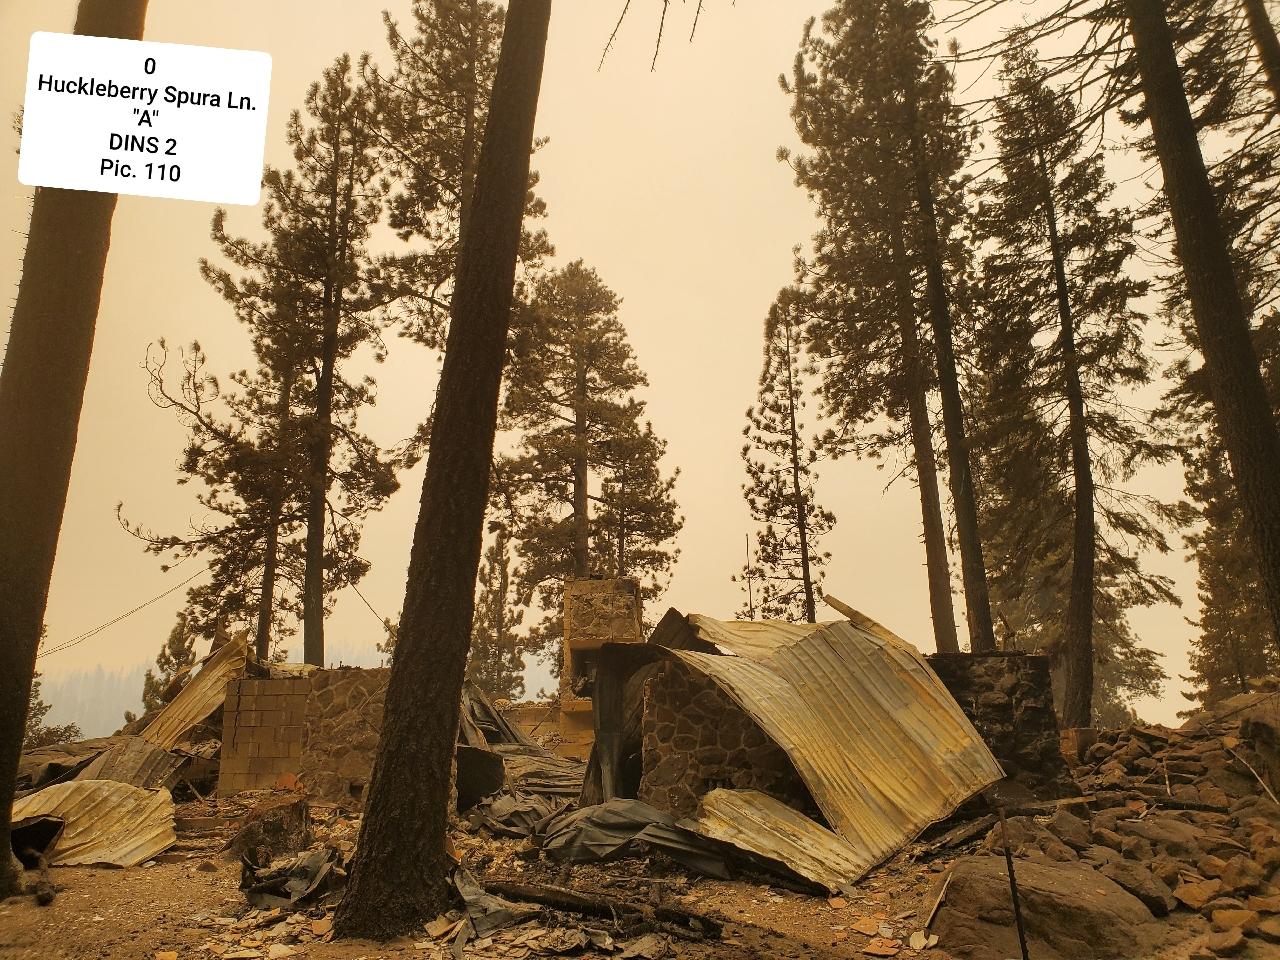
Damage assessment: destroyed